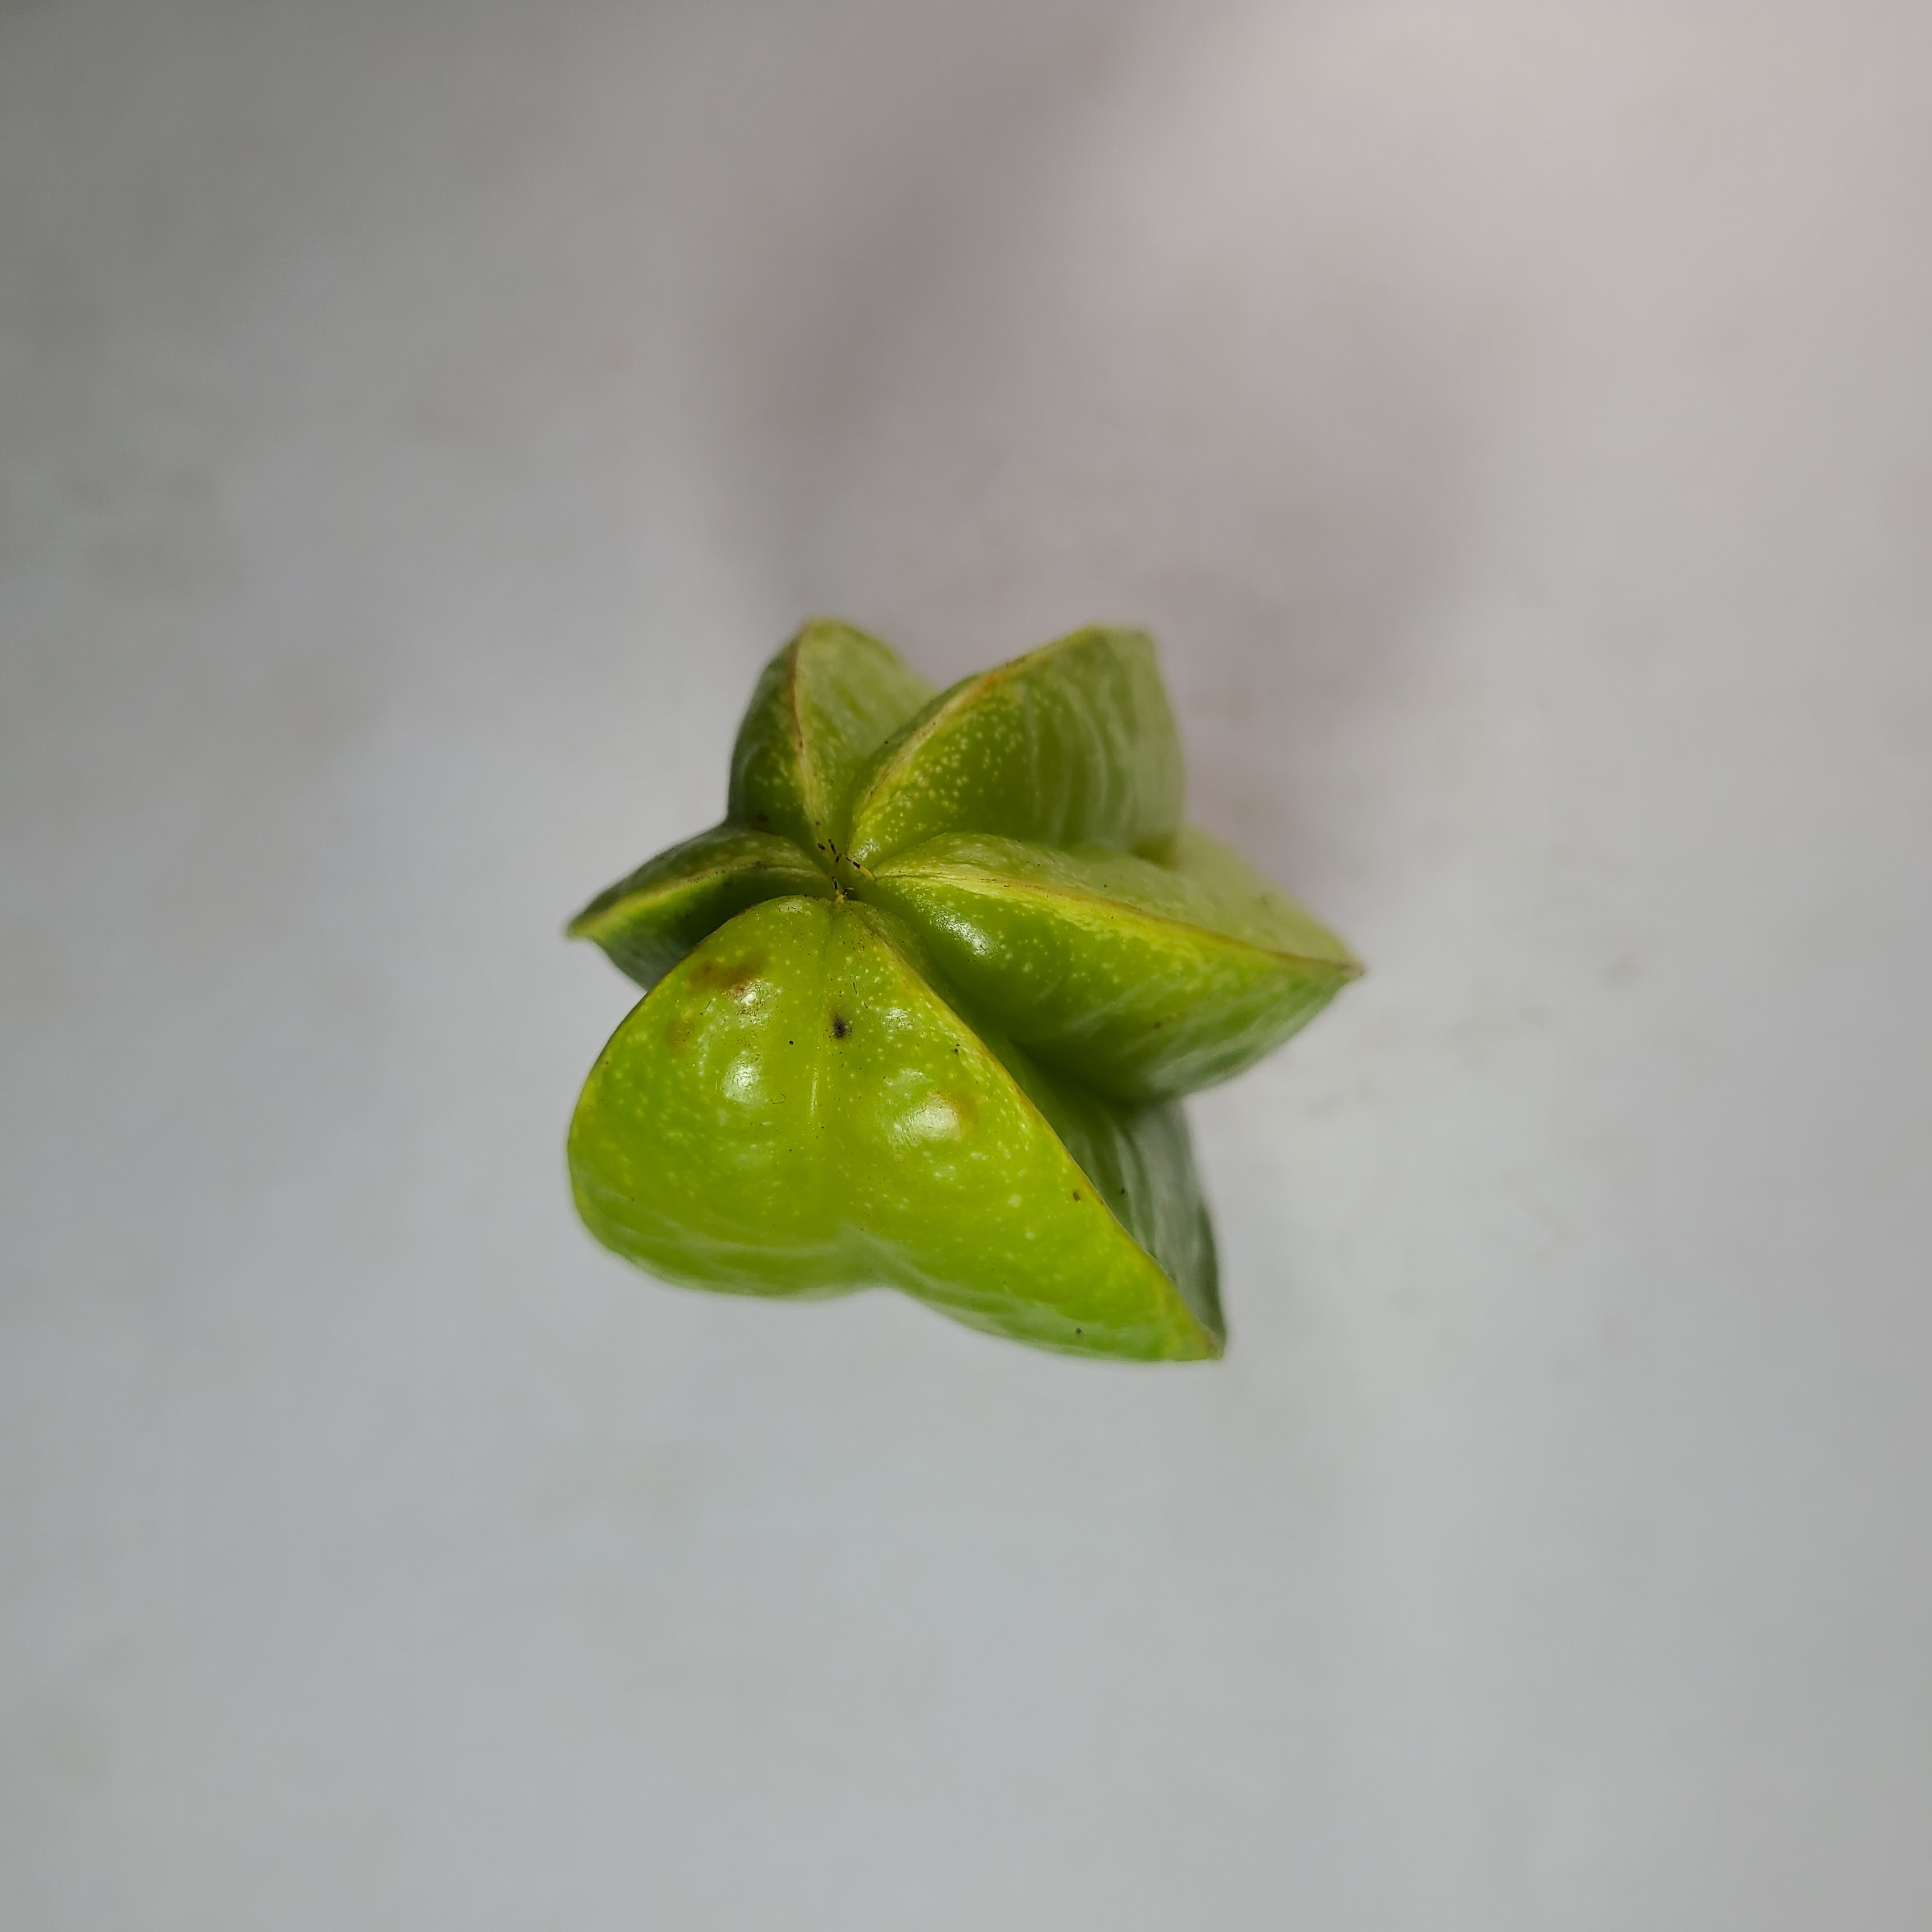
Label: Healthy Fruits